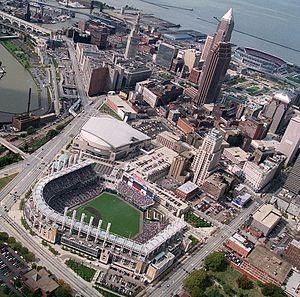
Les Indians de Cleveland sont une franchise de baseball basée à Cleveland évoluant dans la Ligue majeure de baseball. Surnommée The Tribe, la franchise des Indians est fondée en 1900 sous le nom de Cleveland Lake Shores et évolue depuis 1994 au Progressive Field. Nombre de joueurs de premier plan tels Lou Boudreau, Bob Feller, Addie Joss, Nap Lajoie, Tris Speaker, Cy Young ou Satchel Paige ont porté les couleurs des Indians, aidant la franchise à remporter deux fois les Séries mondiales en 1920 et 1948. Dès les années 1960 pourtant, la réputation des Indians est celle d'une équipe de perdants. Cette situation dure jusqu'au milieu des années 1990 et le renouveau sportif de la franchise qui dispute, sans les gagner, deux Séries mondiales en 1995 et 1997.